ABC Olympic broadcasts

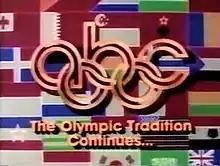

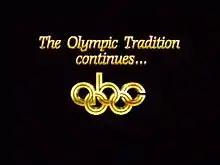
The title card for the ABC Olympic Games coverage. Note the integration of the network logo into the Olympic symbol.

The Olympic Games aired in the United States on the broadcast network ABC during the 1960s to the 1980s. ABC first televised the Winter Olympic Games in 1964, and the Summer Olympic Games in 1968. ABC last televised the Summer Olympics in 1984 and Winter Olympics in 1988.